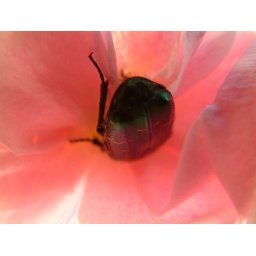
emerald bug digging in a pink rose - thinking of Cinderella and her dress changing colors :)